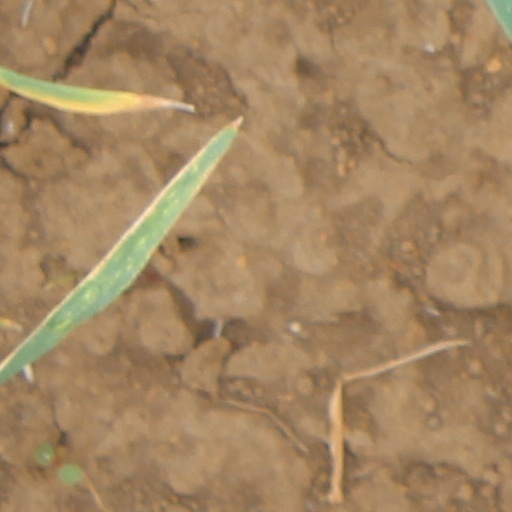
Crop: wheat